St. Regis Mountain Fire Observation Station

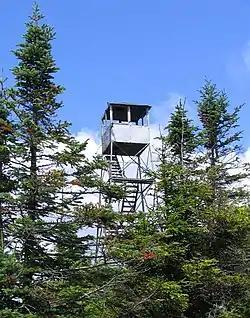
Saint Regis Mountain fire tower, July 2007

The St. Regis Mountain Fire Observation Station is a historic fire observation station located on Saint Regis Mountain at Santa Clara in Franklin County, New York. The station and contributing resources include a , steel frame lookout tower erected in 1918, the site of the former observer's cabin, and 9/10 of a mile foot trail between the cabin site and summit. The tower is a prefabricated structure built by the Aermotor Corporation and provided a front line of defense in preserving the Adirondack Forest Preserve from the hazards of forest fires.